Surface Detail

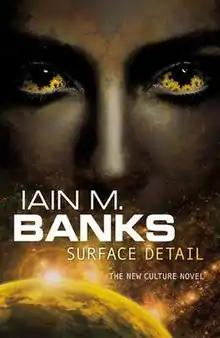
First edition

Surface Detail by Iain M. Banks is a science fiction novel in his Culture series, first published in the UK on 7 October 2010 and the US on 28 October 2010.